Gambling Emperor Legend Zero

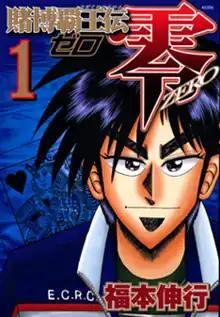
First volume cover, featuring Zero Ukai

is a Japanese manga series written and illustrated by Nobuyuki Fukumoto. The first part was serialized in Kodansha's manga magazine "Weekly Shōnen Magazine" from September 2007 to March 2009, with its chapters collected in eight volumes. The second part, "Tobaku Haōden Zero: Gyanki-hen" was serialized in the same magazine from July 2011 to May 2013, with its chapters collected in 10 volumes. The story revolves around gambling with high stakes, with focus on competition and rivalry.